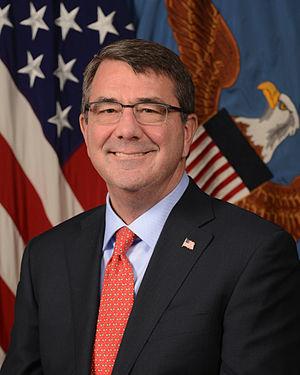
Ashton Baldwin Carter, dit Ash Carter, né le 24 septembre 1954 à Philadelphie, est un physicien, auteur et homme politique américain, secrétaire à la Défense des États-Unis de 2015 à 2017.
Le secrétaire à la Défense des États-Unis est membre du Cabinet du président des États-Unis et dirige le département de la Défense des États-Unis, responsable des affaires militaires et des Forces armées des États-Unis. Il est équivalent à ce que l'on nommerait dans d'autres pays « ministre de la Défense ».
La présidence de Barack Obama, 44ᵉ président des États-Unis, débute le 20 janvier 2009 et s'achève le 20 janvier 2017, après l'élection présidentielle de 2016 à laquelle il ne peut participer, ayant effectué deux mandats.